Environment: real
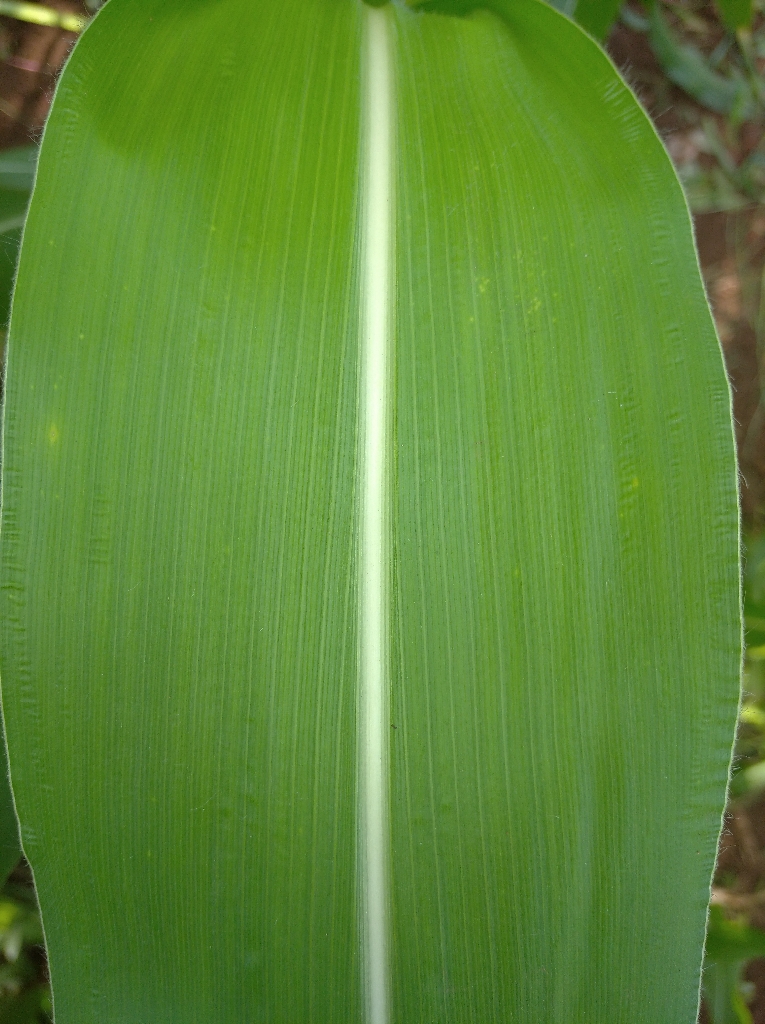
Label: healthy